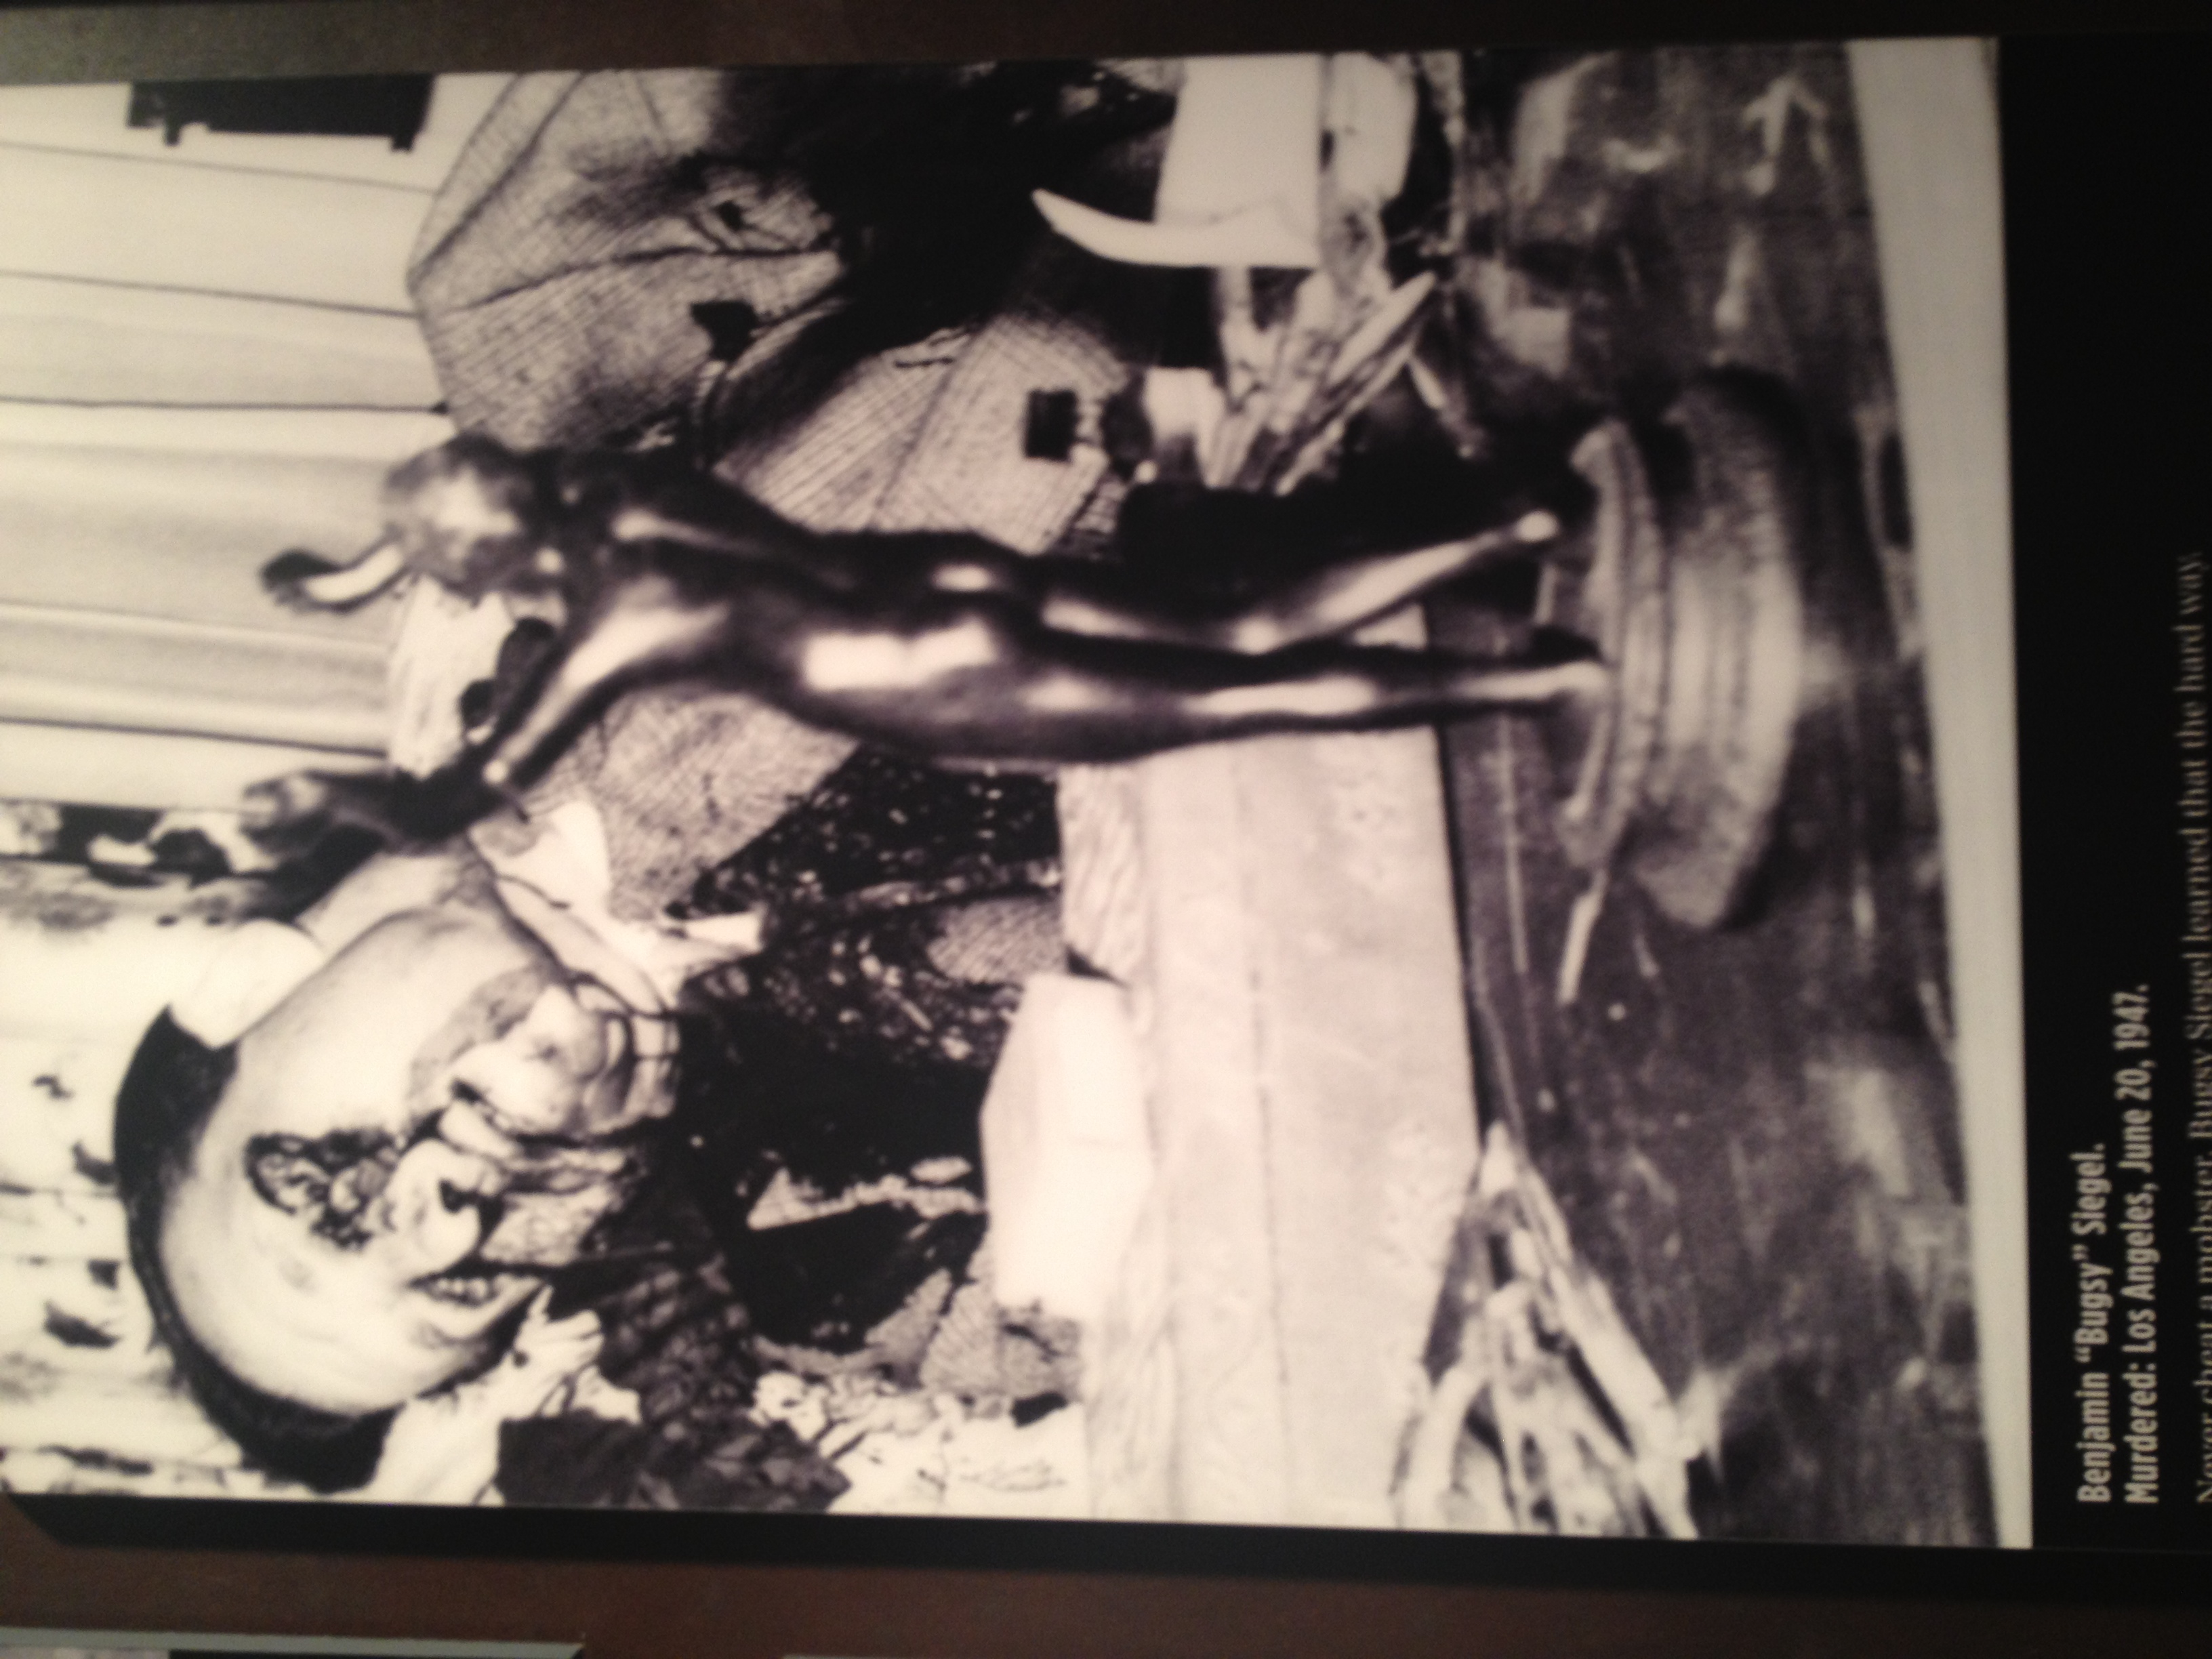
photography, art, photograph, poster, image